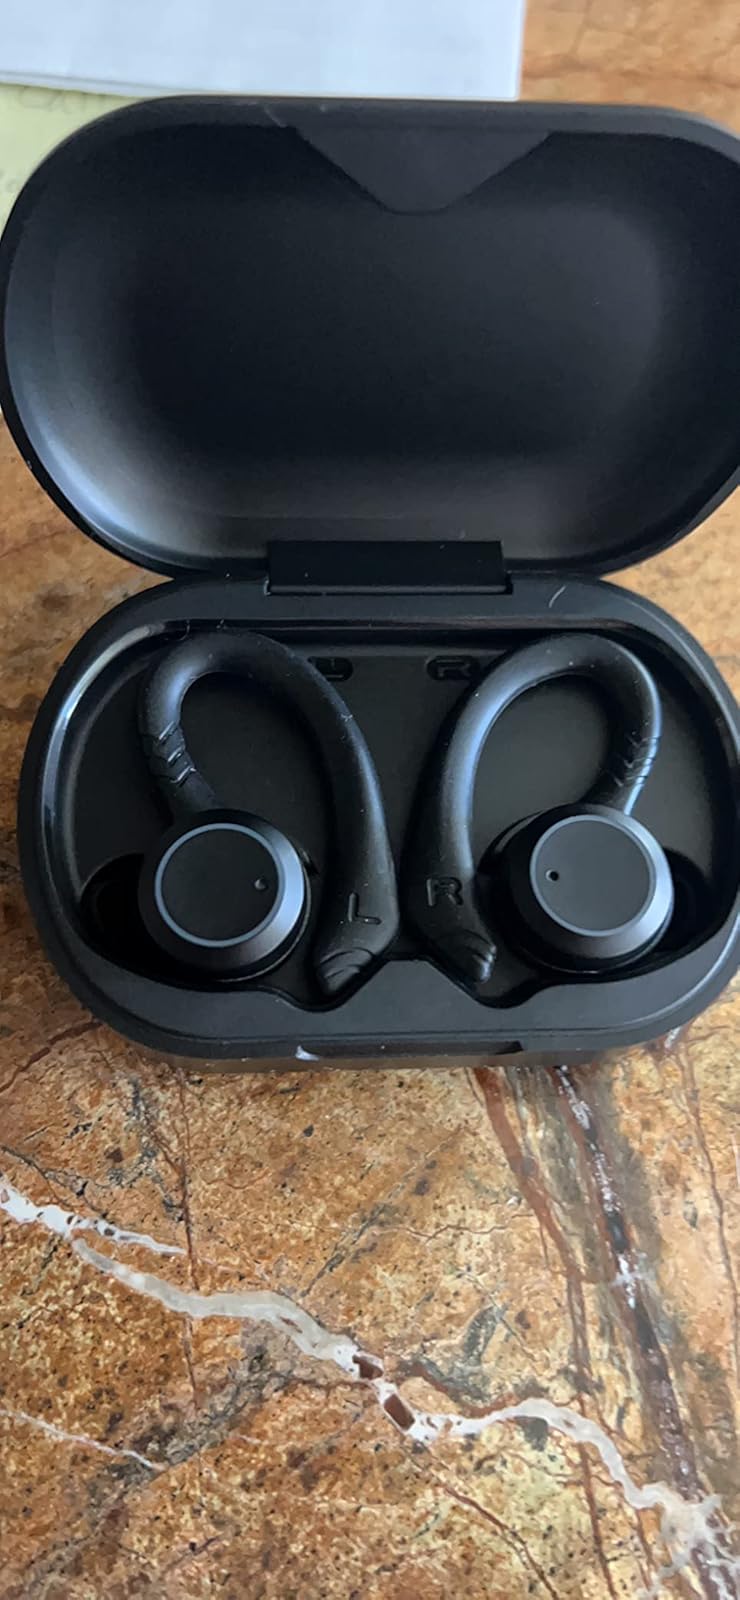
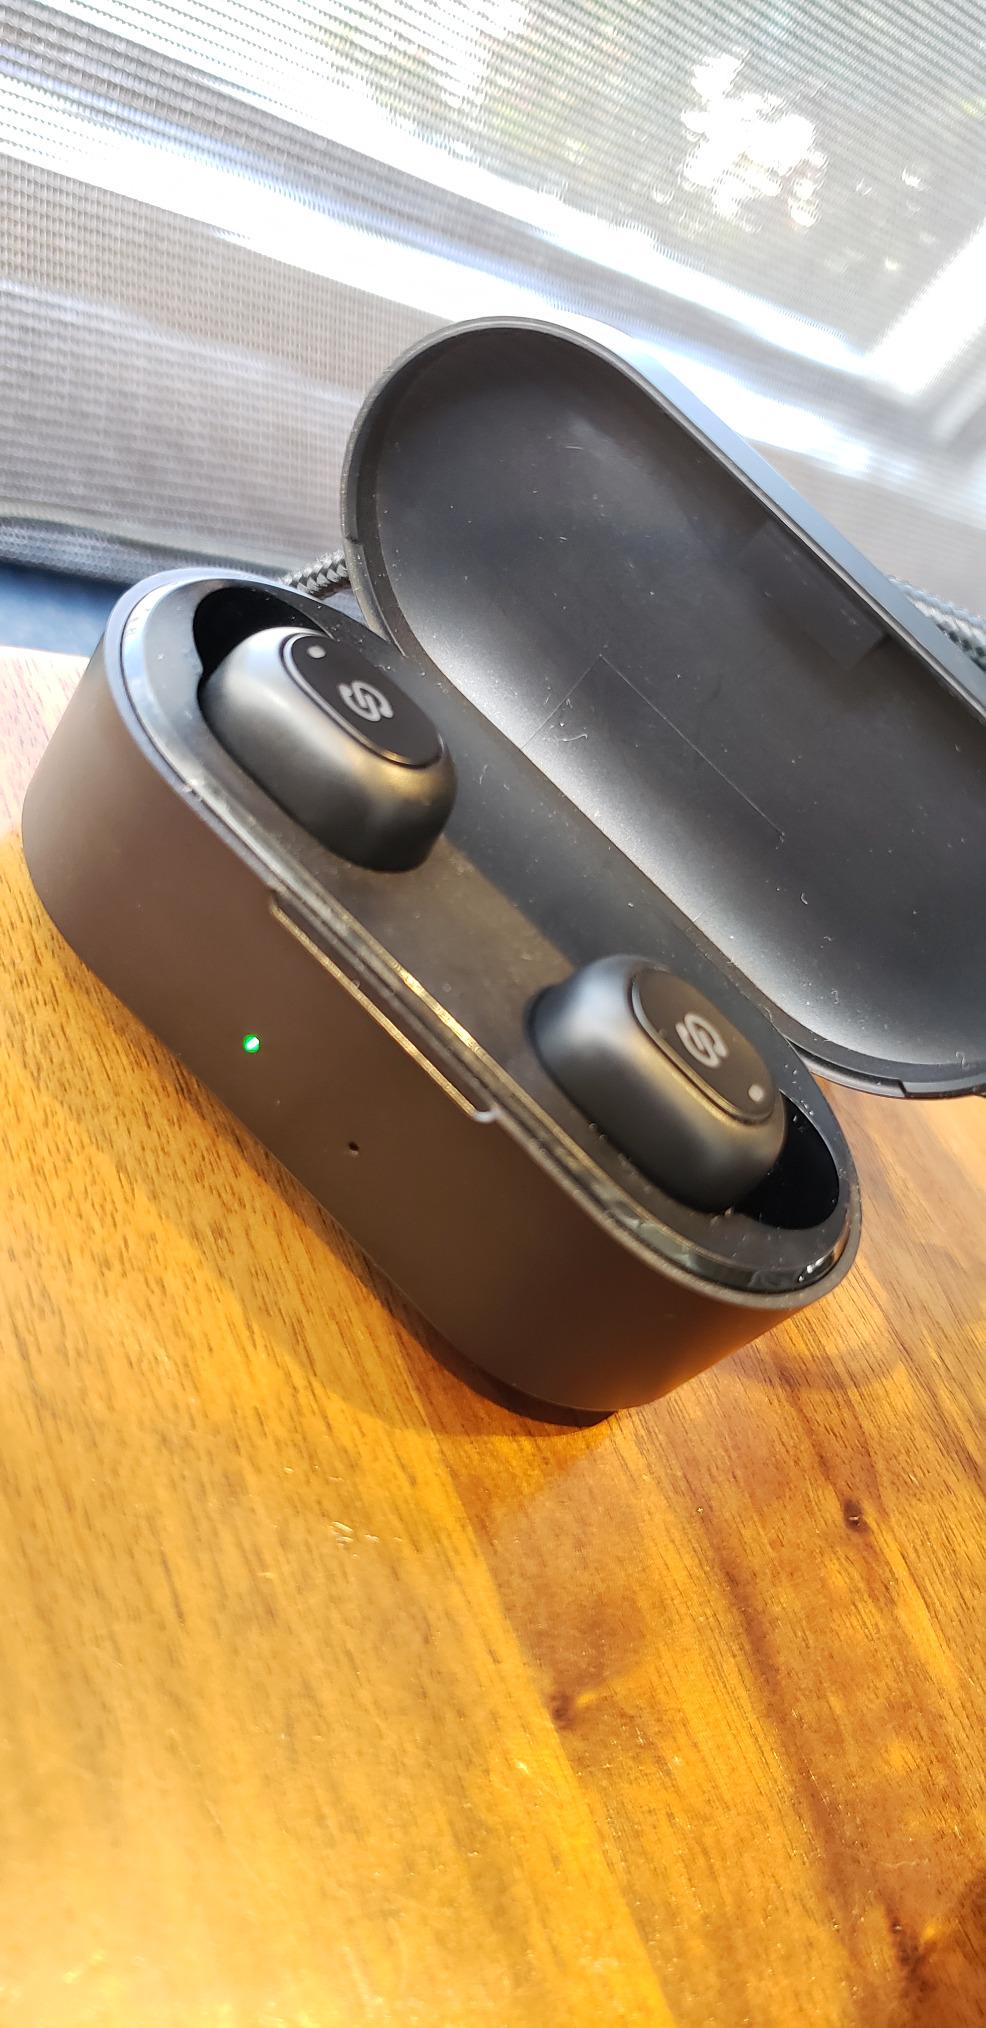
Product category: earbuds
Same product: no